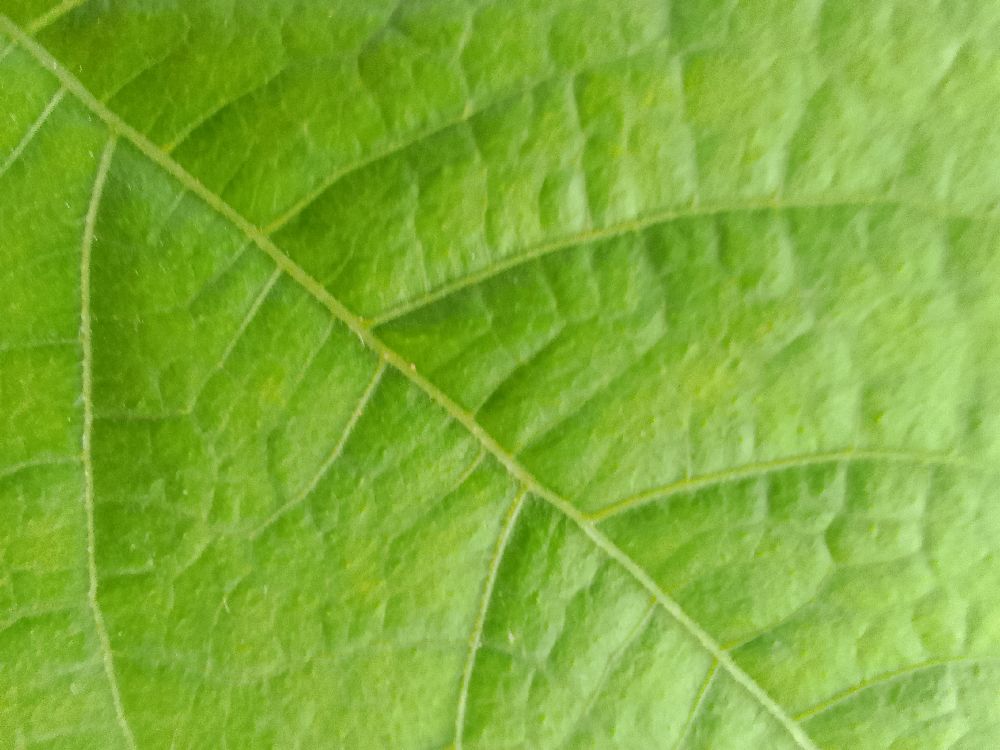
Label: healthy